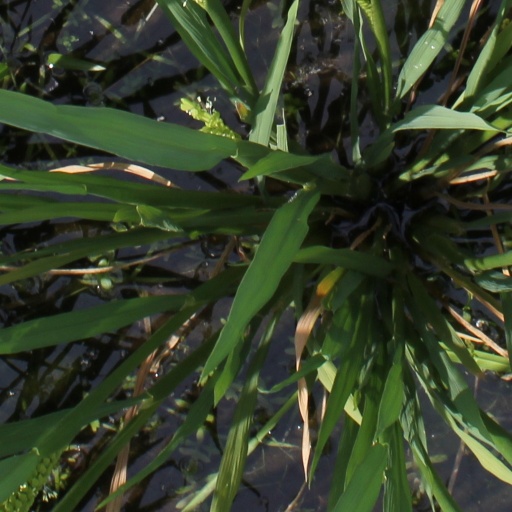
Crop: rice